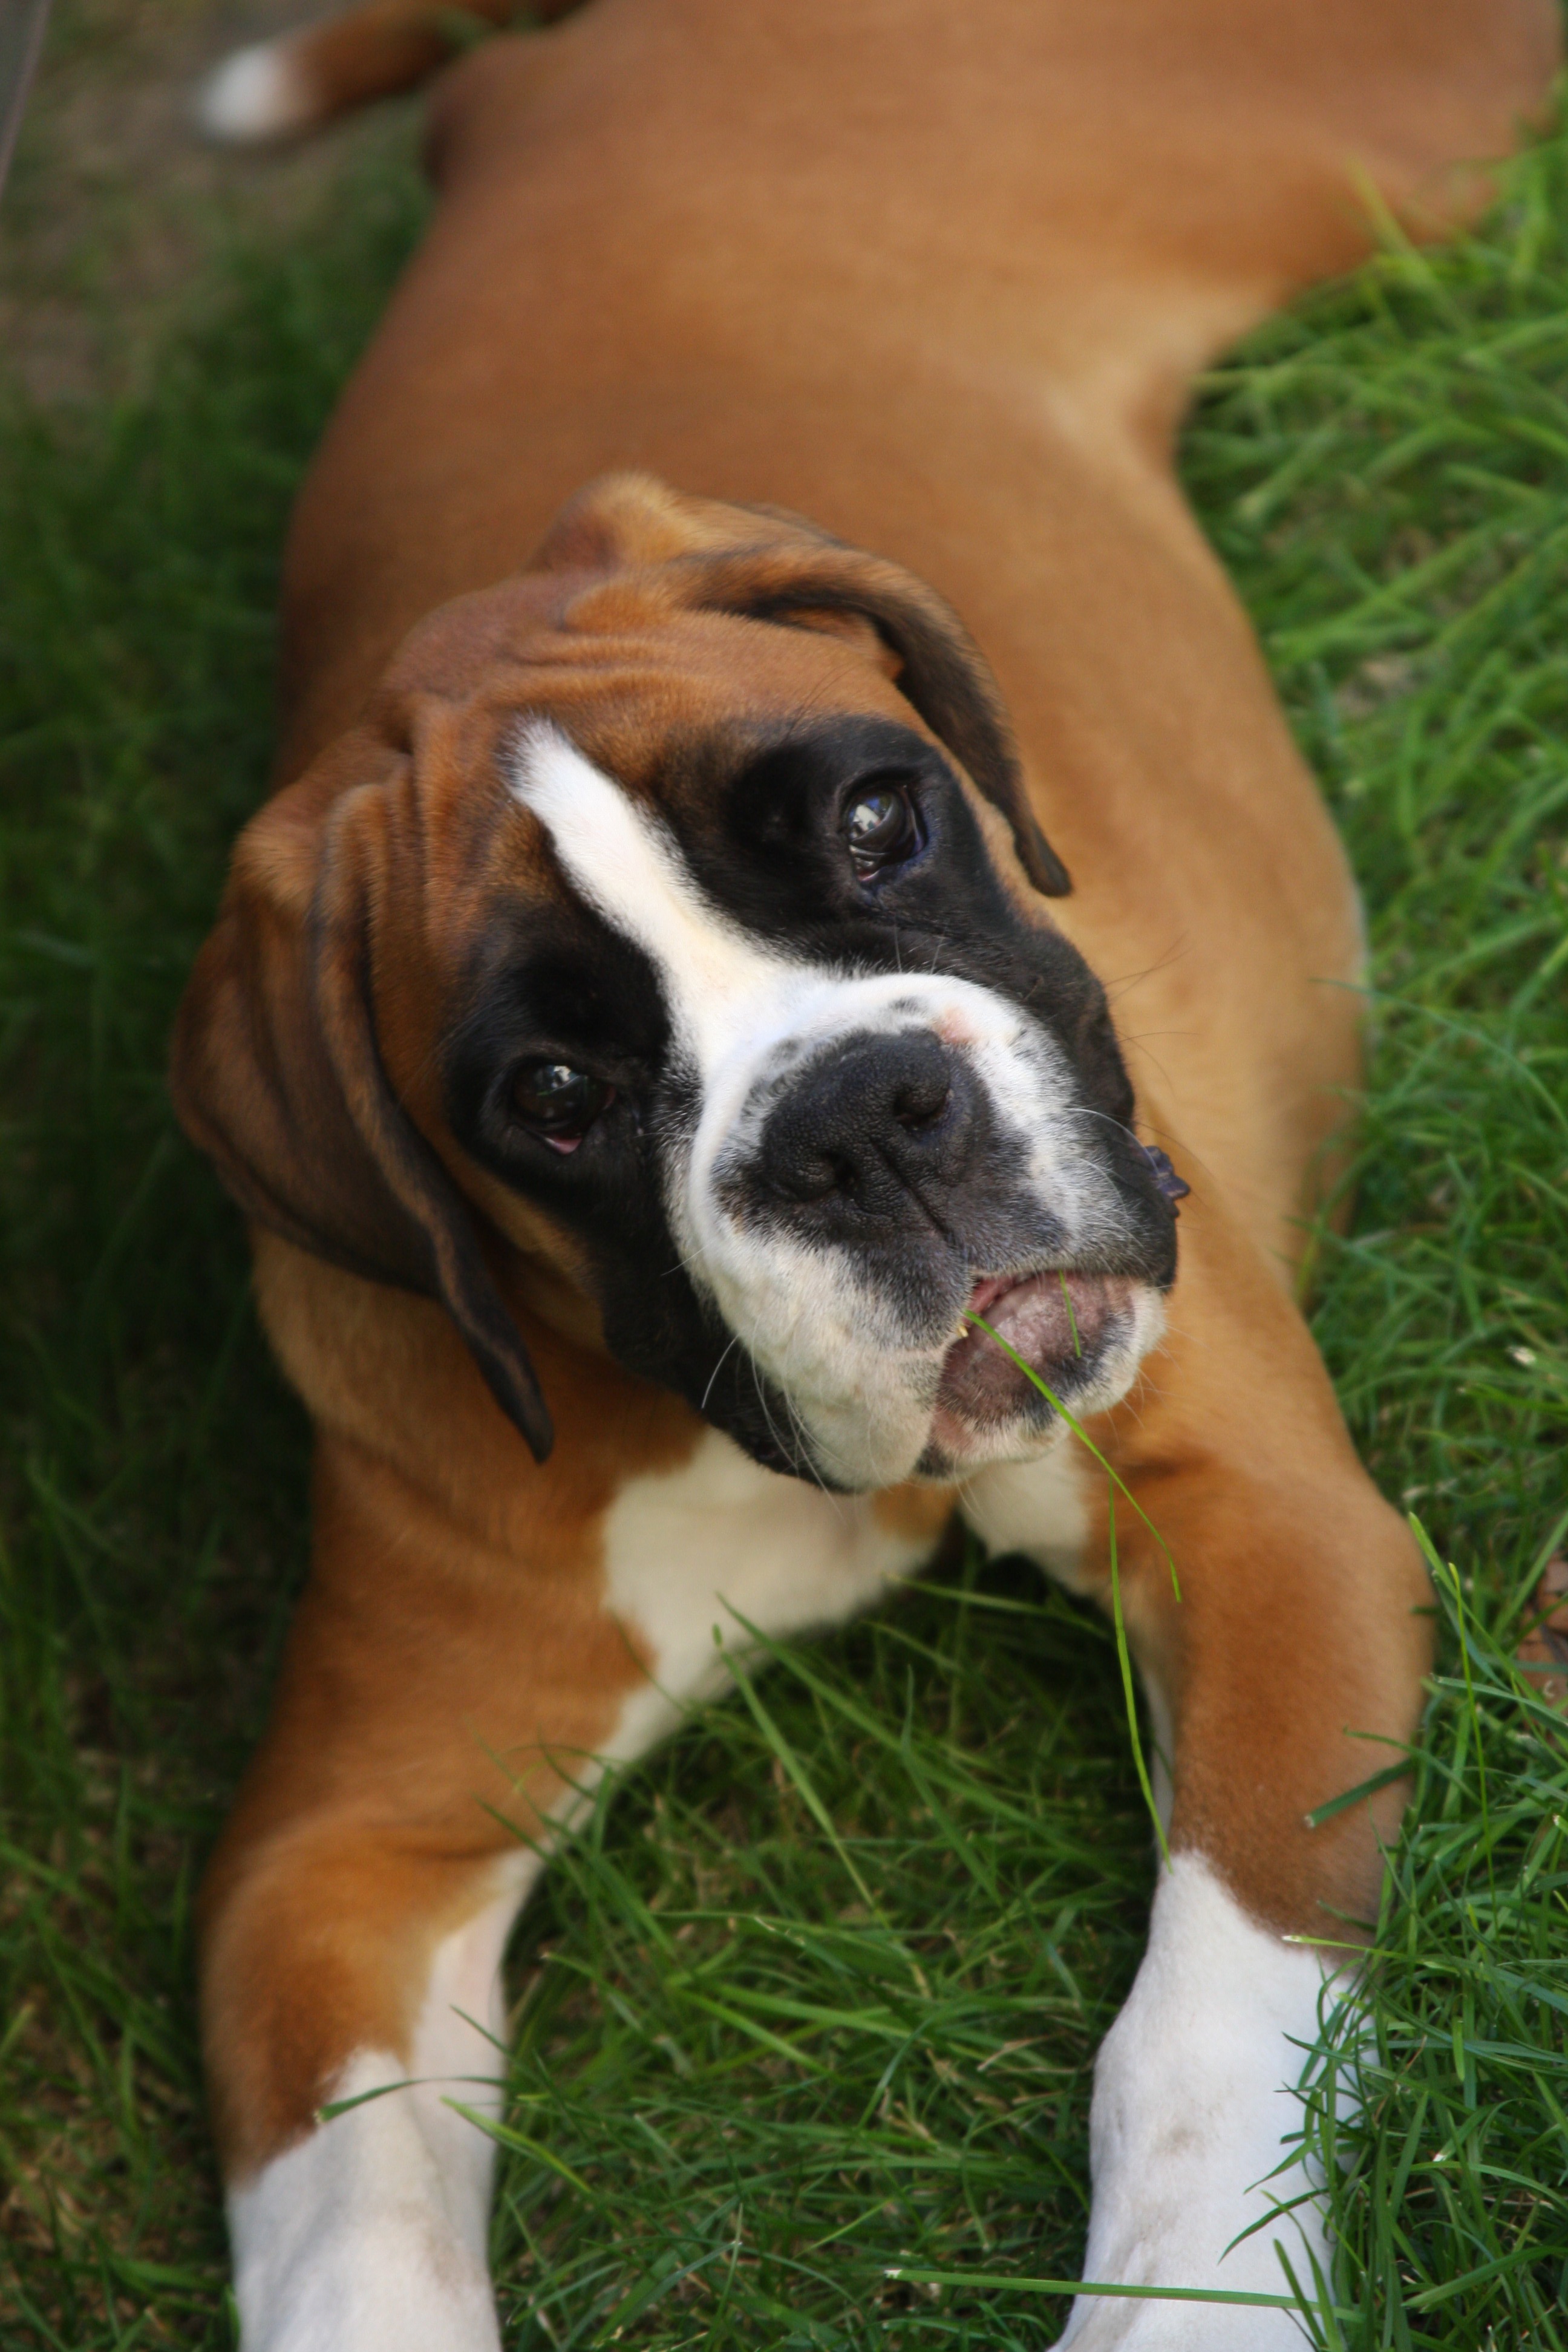
dog, mammal, boxer, vertebrate, dog breed, bella, st bernard, old english bulldog, dog like mammal, carnivoran, olde english bulldogge